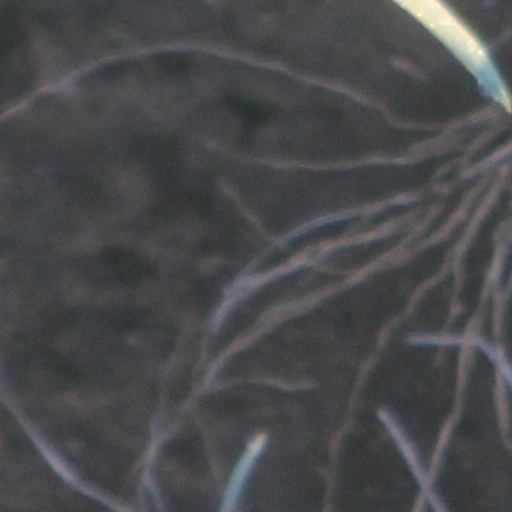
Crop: wheat